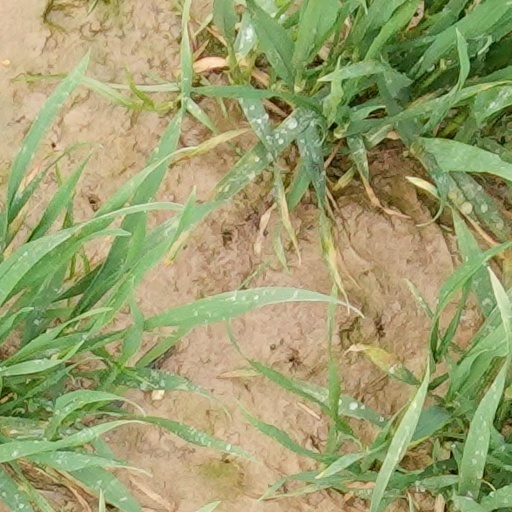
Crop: wheat